Union between Sweden and Norway

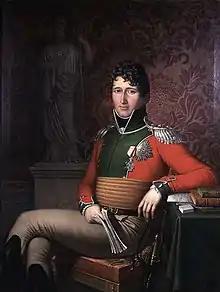
Christian Frederik, hereditary prince of Denmark and Norway, King of Norway May–October 1814, and King of Denmark (as Christian VIII) 1839–48. Portrait by Johan Ludwig Lund 1813

The chief objective of Bernadotte's foreign policy as Crown Prince Charles John of Sweden was the acquisition of Norway, and he pursued that goal by definitively renouncing Sweden's claims in Finland and joining the enemies of Napoleon. In 1812, he signed the secret Treaty of Saint Petersburg with Russia against France and Denmark-Norway. His foreign policy provoked some criticism among Swedish politicians, who found it immoral to indemnify Sweden at the expense of a weaker friendly neighbor. Moreover, the United Kingdom and Russia insisted that Charles John's first duty was to the anti-Napoleonic coalition. Britain vigorously objected to the expenditure of her subsidies on the Norwegian adventure before the common enemy had been crushed. Only after Charles gave his word did the United Kingdom also promise to countenance the union of Norway and Sweden by the Treaty of Stockholm of 3 March 1813. Some weeks later, Russia gave her guarantee to the same effect, and in April Prussia also promised Norway as his prize for joining the battle against Napoleon. In the meantime, Sweden obliged its allies by joining the Sixth Coalition and declaring war against France and Denmark-Norway on 24 March 1813.